Hinduism in Fiji

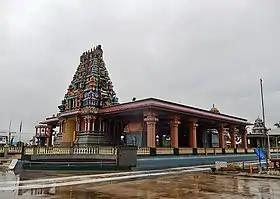
Sri Siva Subramaniya Hindu Temple in Nadi, Fiji

Fijian Hindus celebrate Rama Navami, Holi and Diwali. Of these, Diwali is a public holiday in Fiji.